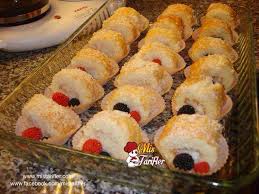
Yemek: lokum